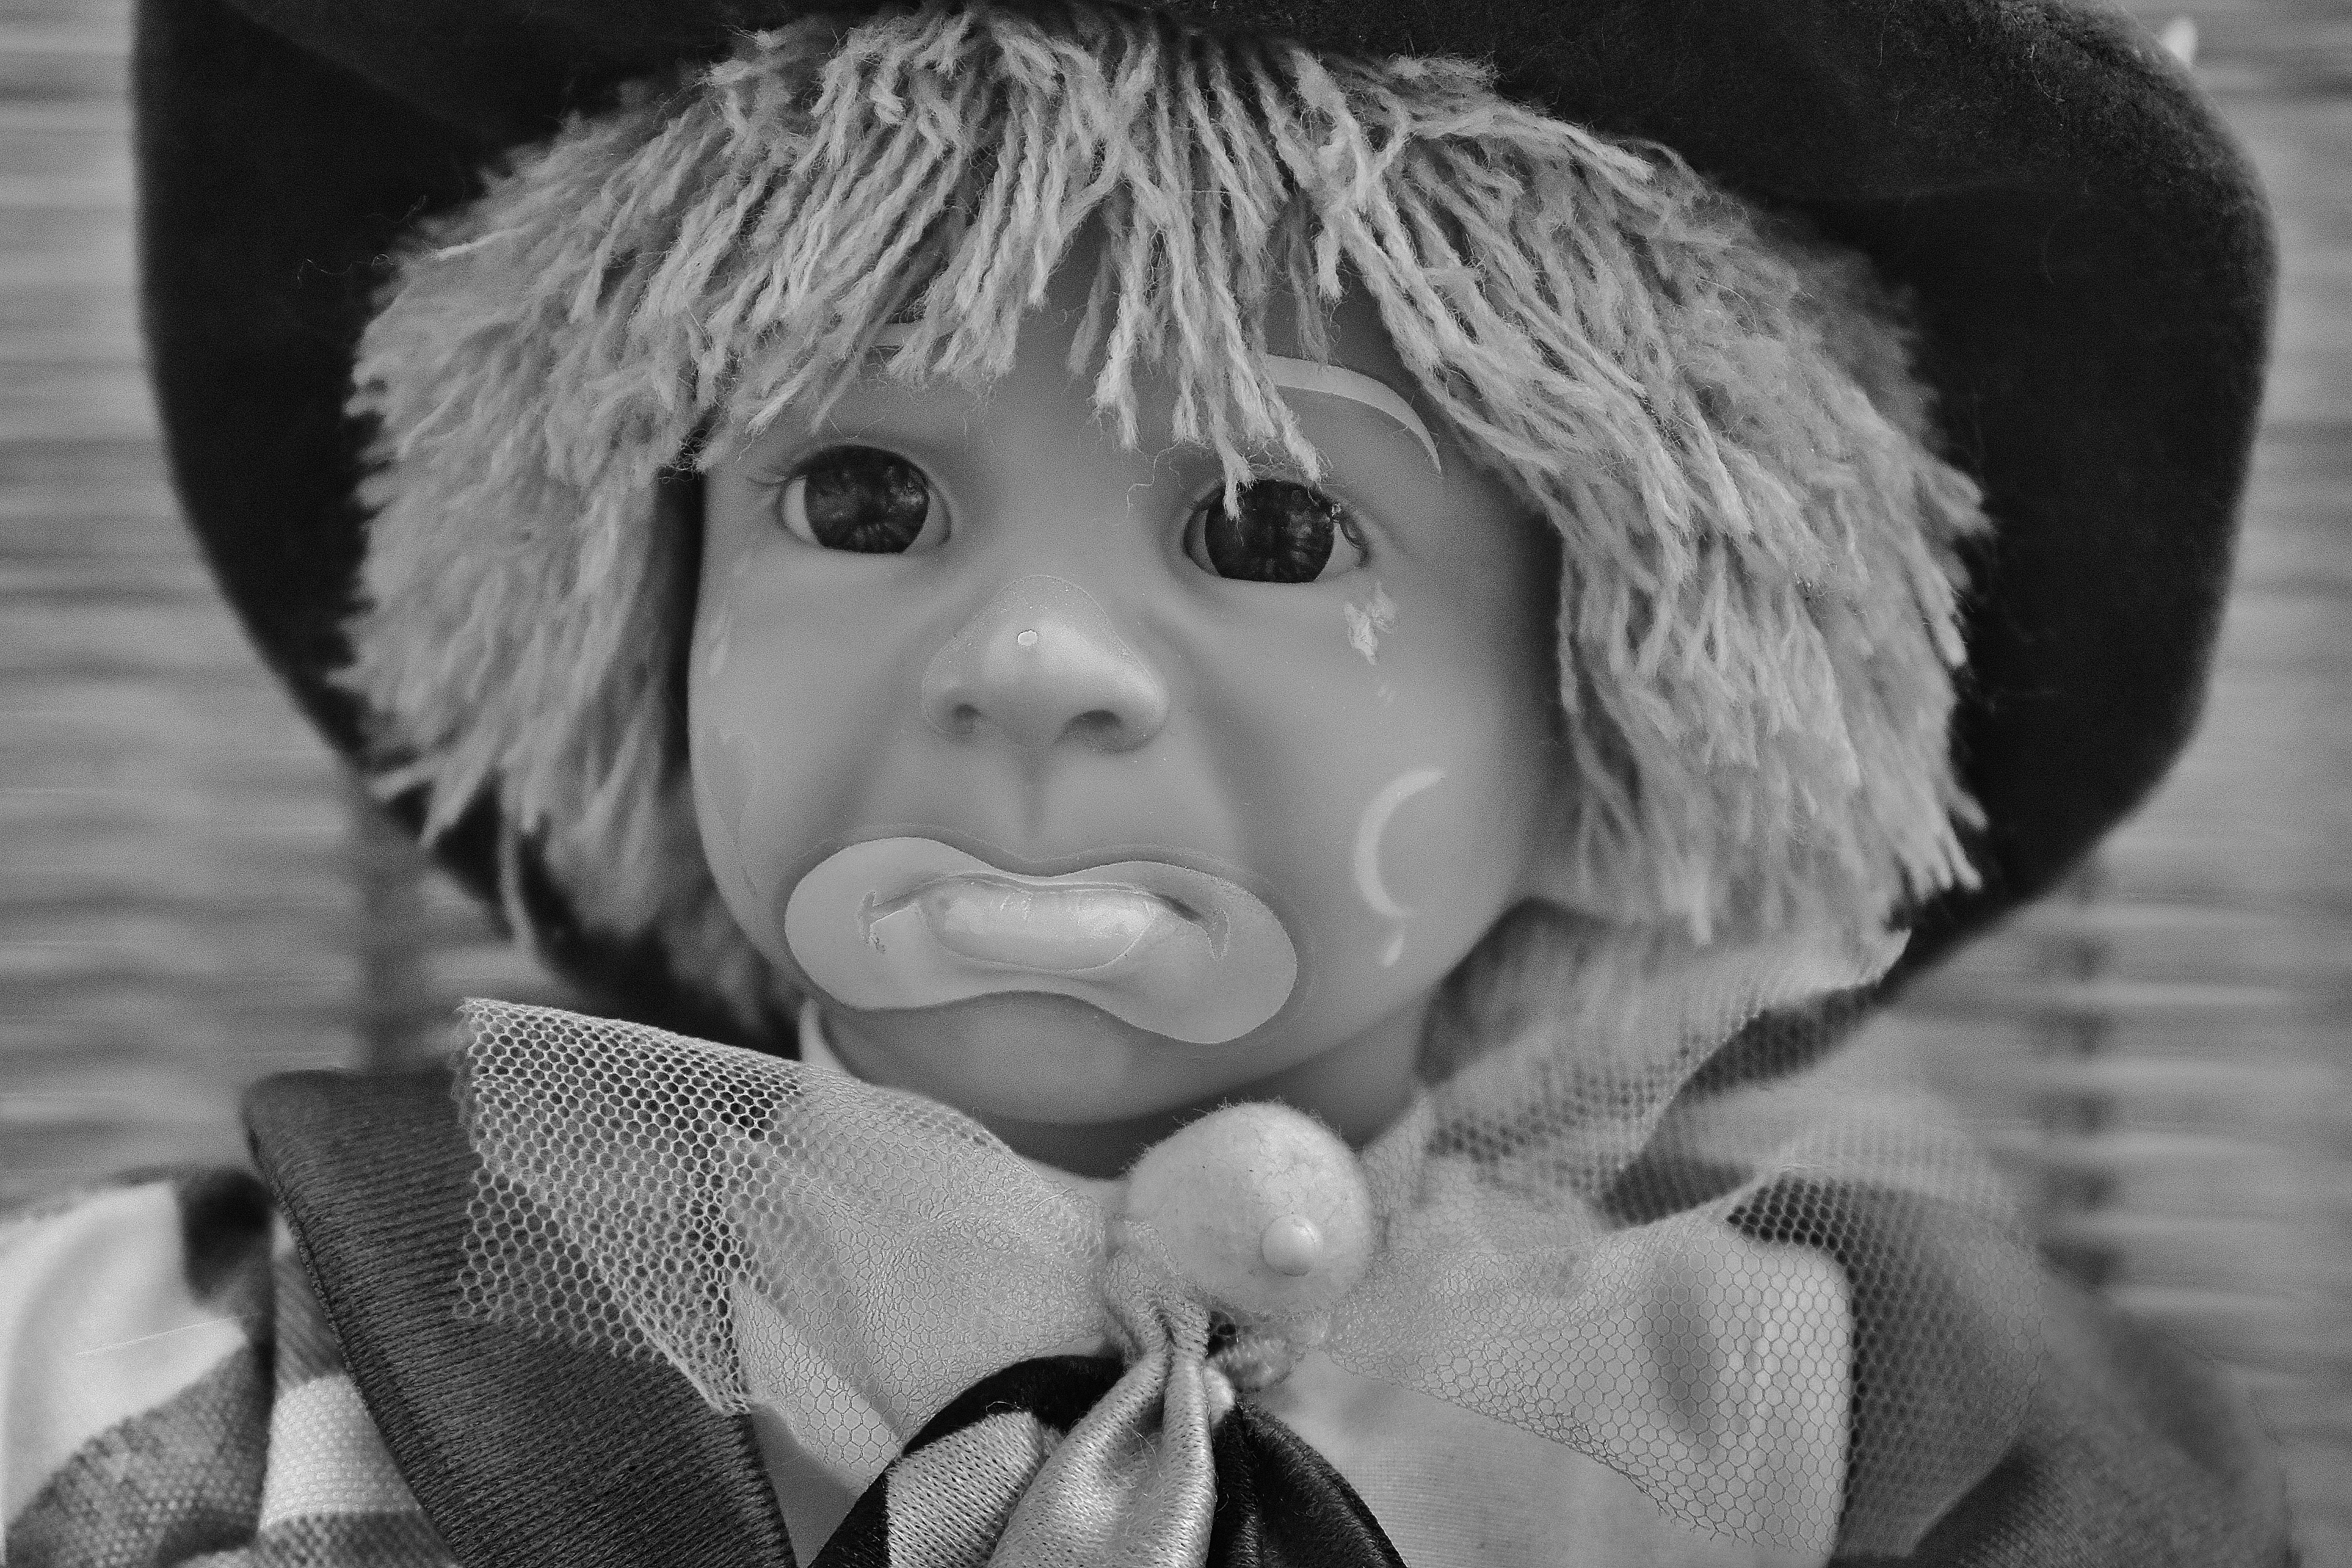
person, black and white, white, photography, sweet, cute, portrait, child, black, monochrome, lady, facial expression, smile, close up, clown, sad, face, doll, nose, children, eye, head, toys, skin, funny, beauty, organ, emotion, monochrome photography, portrait photography